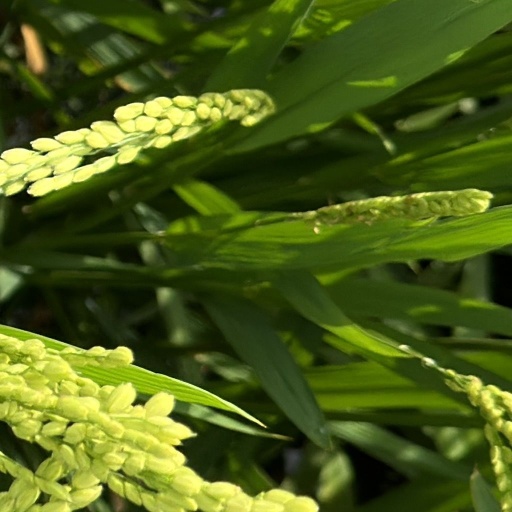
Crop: rice